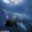
Label: shark